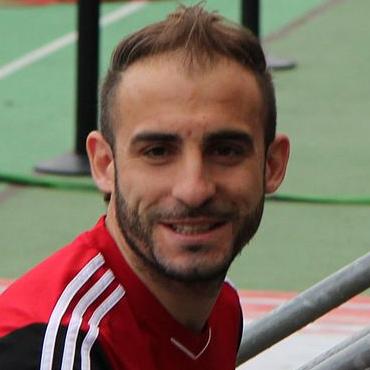
Age: 29